Answer in natural language. Considering the relative positions, is ight gray fabric sofa to the left or right of brown rectangular extendable dining table? Choose between the following options: left or right
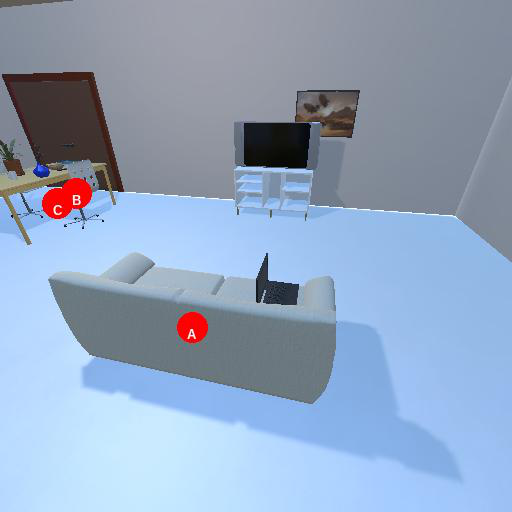
<answer>right</answer>